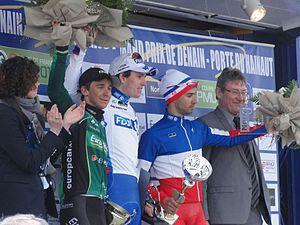
Reportage photographique réalisé le mardi 11 avril 2013 durant l'édition 2013 du Grand Prix de Denain à Denain, Nord, Nord-Pas-de-Calais, France. Depicted people: Bryan Coquard, Arnaud Démare and Nacer Bouhanni